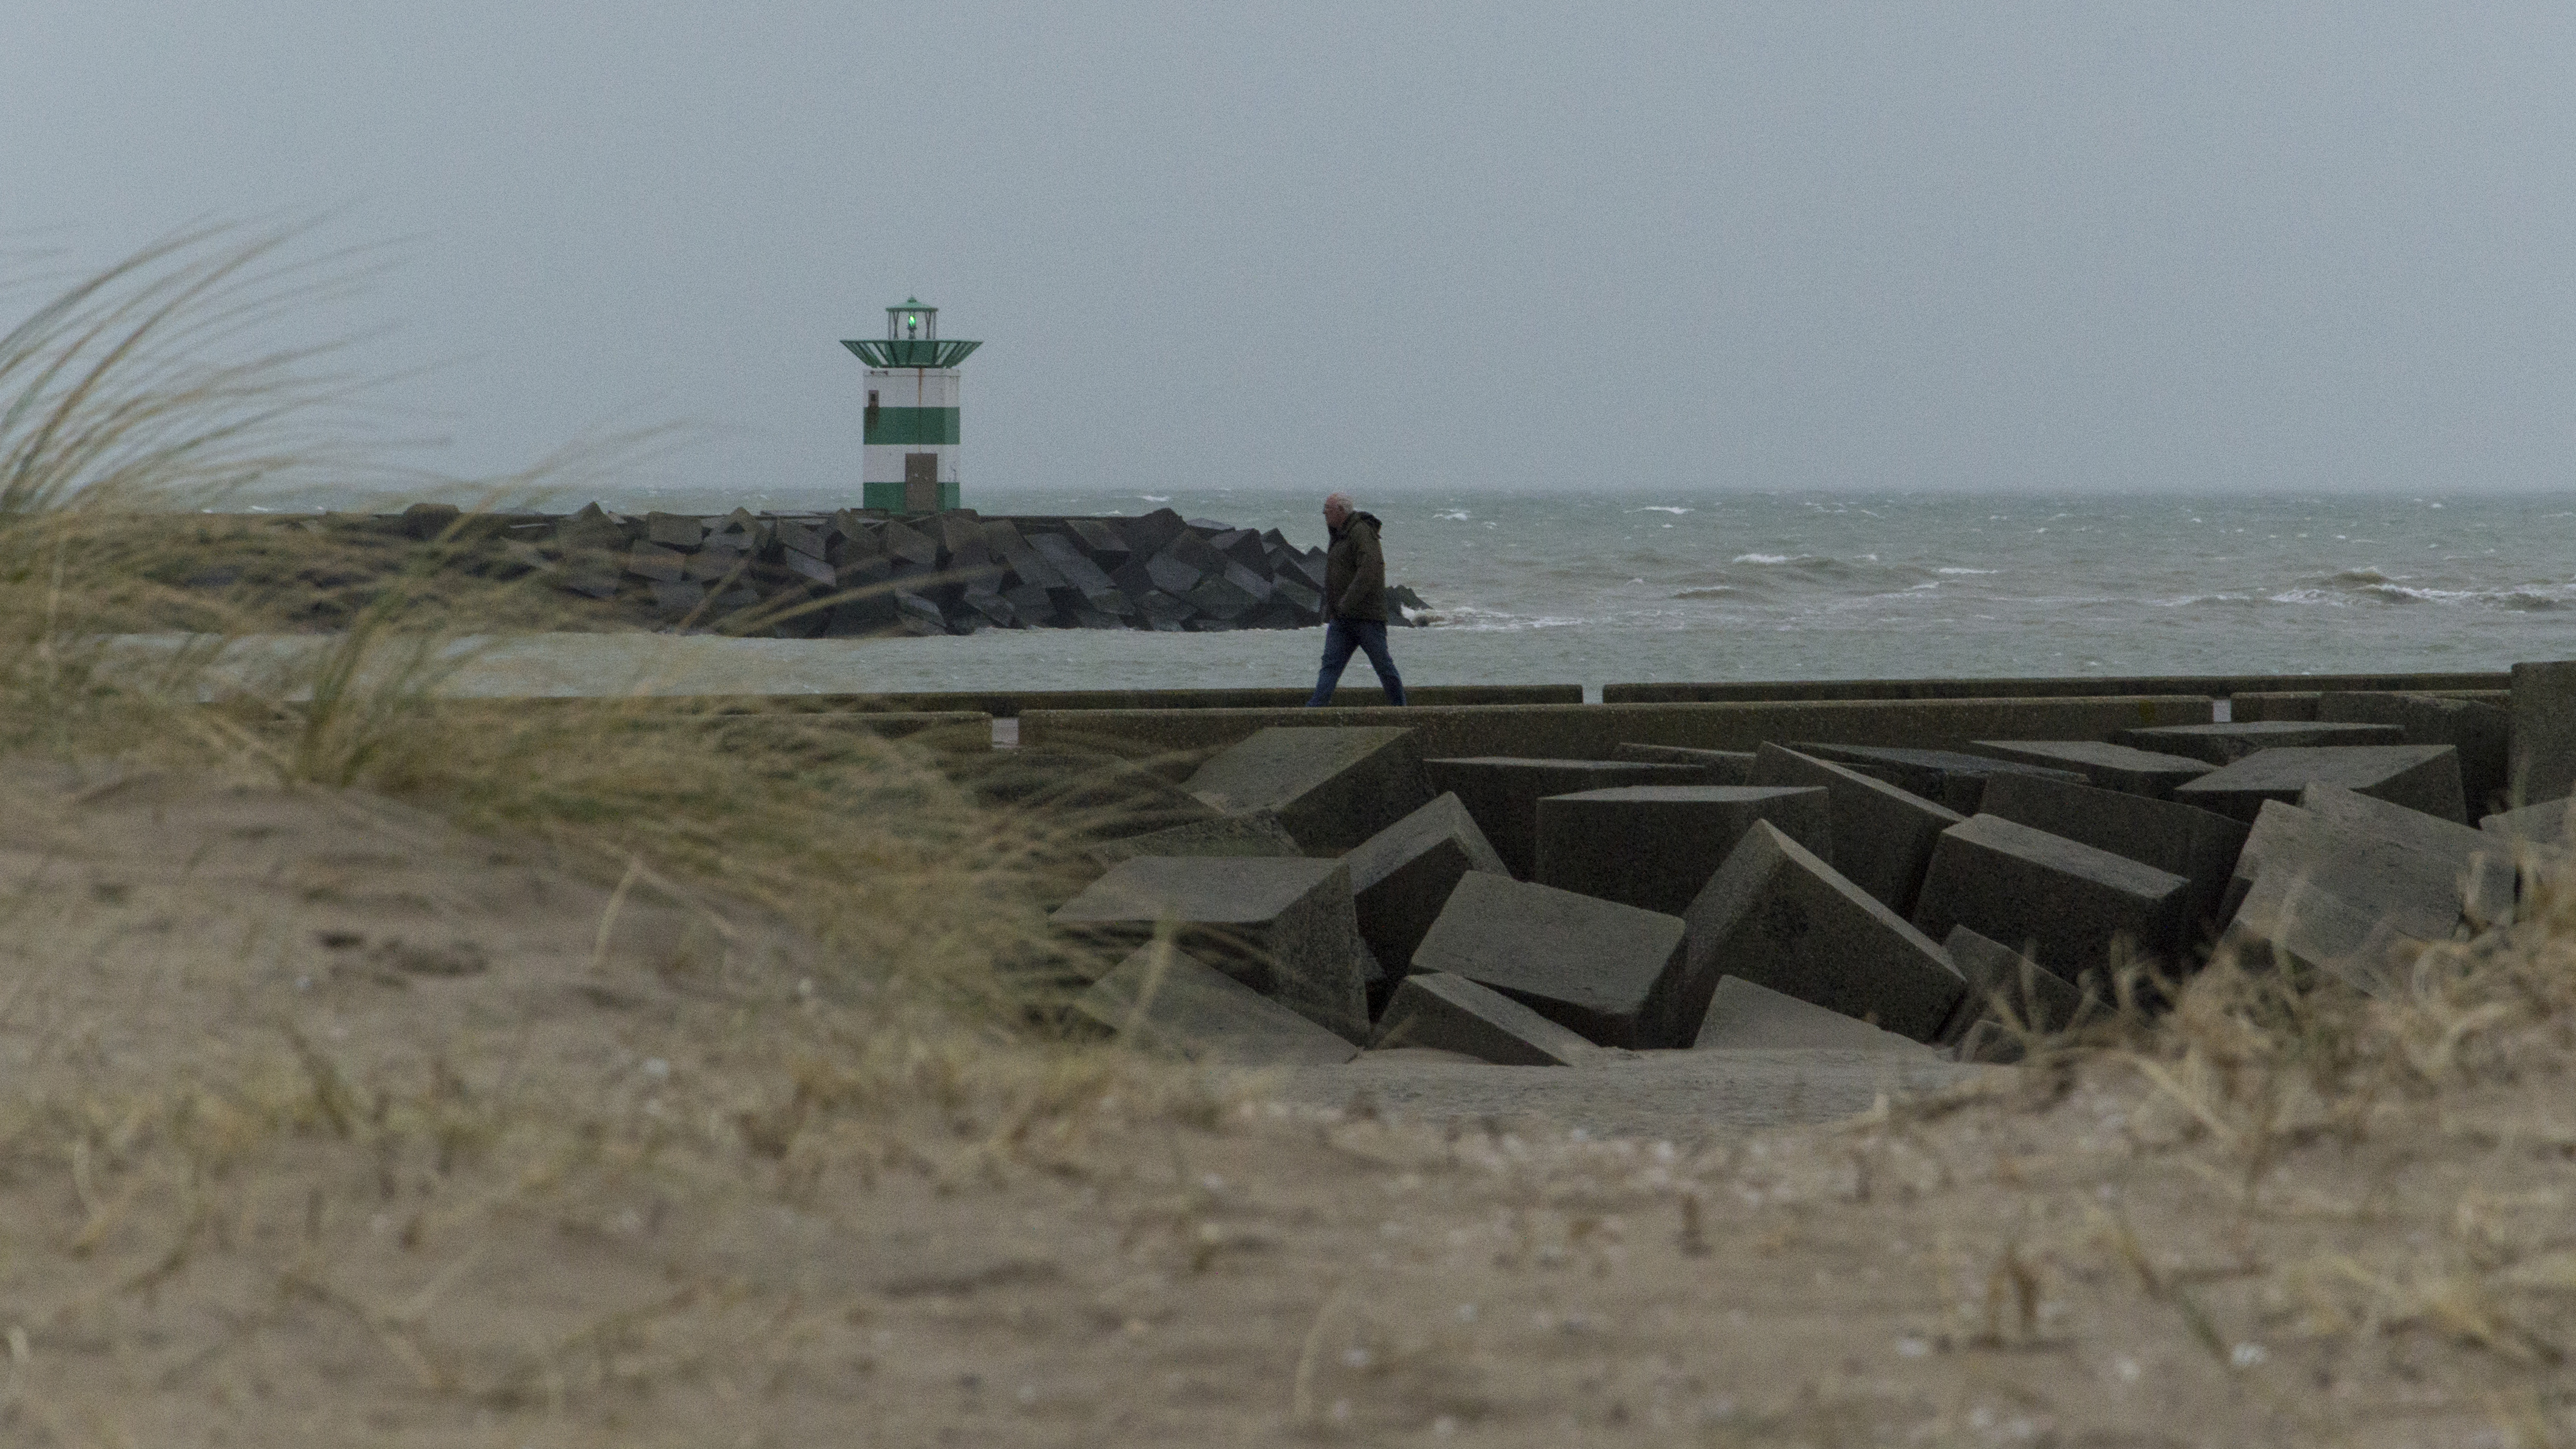
beach, sea, coast, water, outdoor, sand, sky, shore, wind, photo, storm, harbour, nikon, terrain, holland, nederland, haven, scheveningen, denhaag, netherlands, dutch, outdoorphotography, picture, photograph, fotos, foto, breakwater, paulvandevelde, pdvandevelde, padagudaloma, natuurfotografie, naturephotographer, dordrecht, nederlandinfotos, pvdvfotografie, pdvandeveldedordrecht, nederlandsefotografie, dutchphotogaraphy, thehague, totallydutch, fotografienederland, hollandsefotografie, fotografieholland